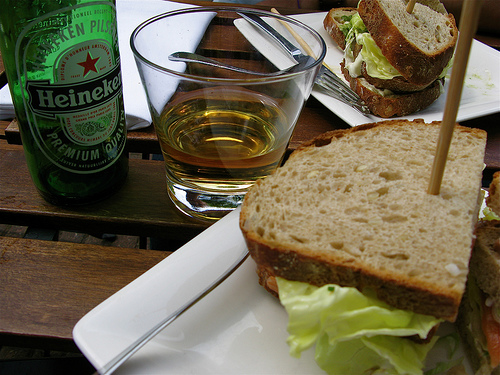
question: ビール瓶は何本ありますか？
answer: １本

question: ビール瓶の色は何色ですか？
answer: 緑色

question: グラスは何個ありますか？
answer: １個

question: 皿は何枚ありますか？
answer: ２枚

question: 皿の色は何色ですか？
answer: 白

question: ナプキンは何枚ありますか？
answer: １枚

question: ナプキンの色は何色ですか？
answer: 白

question: テーブルの素材は何ですか？
answer: 木